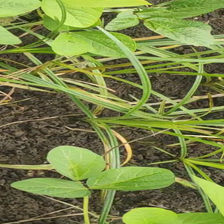
Weed species: Lavhala_(Cyperus_Rotundus)